Svalbard Airport

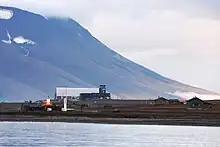
The airport as seen from the fjord

Both Braathens SAFE and SAS applied for the concession to fly from the mainland to Norway. This was granted to SAS, who would have one weekly service. Braathens SAFE continued to fly charter flights for the Norwegian coal mining company, Store Norske. In this way, the airport was useful until the official opening. The first landing at the new airport was made on 14 September 1974 with a Fokker F-28, and Braathens SAFE continued to fly until 1 September 1975. Russian authorities granted a concession for a semi-weekly service by Aeroflot from Murmansk Airport. The first attempt to officially open the airport was made with an SAS Douglas DC-9 on 14 August 1975. Among the guests on board was King Olav V, but thick fog at Longyearbyen forced the airplane to return. On 1 September, a Fokker F-27 from Braathens SAFE was used to calibrate the runways; on board were pilots from SAS and Aeroflot to learn about the landing conditions. The following day, the second attempt to open the airport was successful. In addition to the scheduled services, Store Norske chartered cargo flights from Fred Olsen Air Transport.